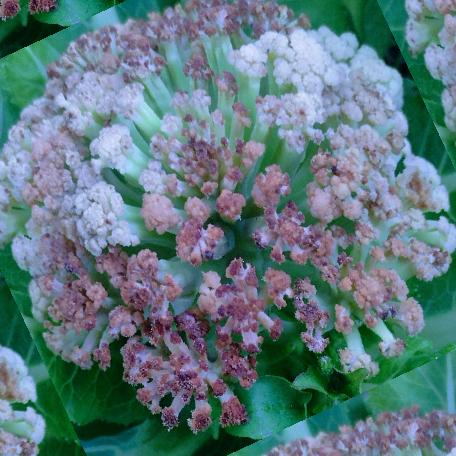
Label: Bacterial spot rot